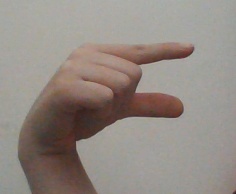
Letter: dal